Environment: real
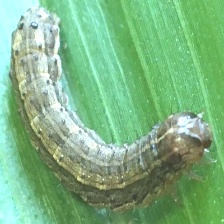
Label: fall_armyworm